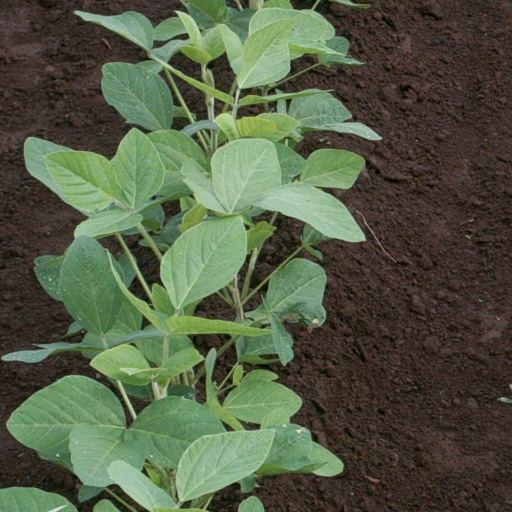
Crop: soybean